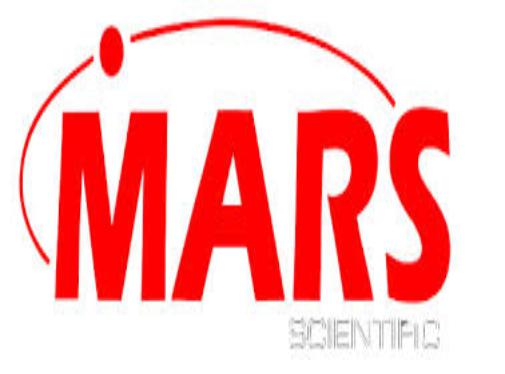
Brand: Mars
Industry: Others